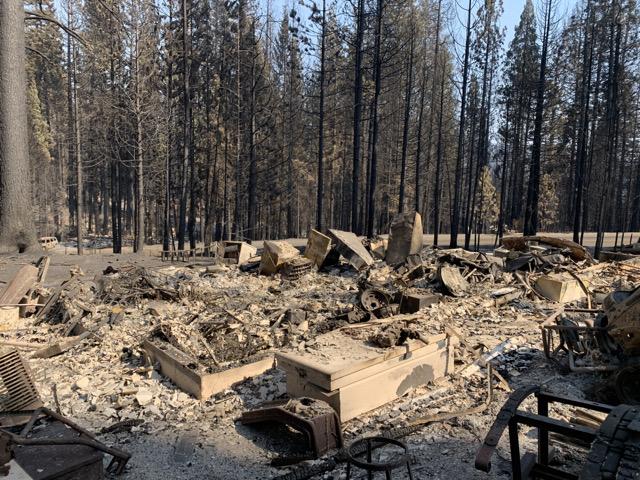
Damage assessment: destroyed